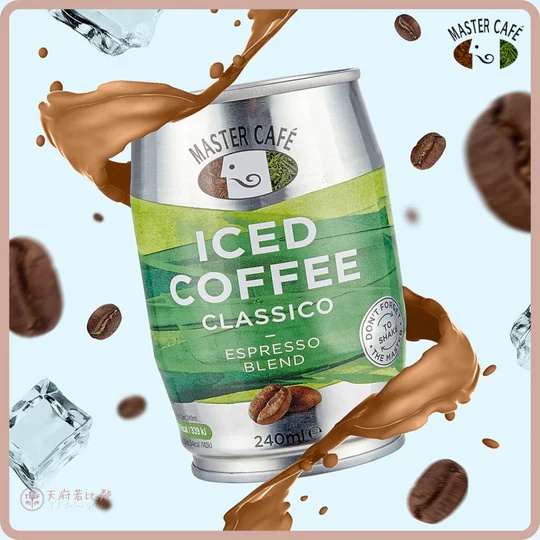
統一 - 曼特寧經典冰咖啡 240ML
統一曼特寧經典冰咖啡 Master Coffee Classico Iced Coffee
Brand: Yummy Liu 飲流
Category: Food, Beverages & Tobacco > Beverages > Coffee